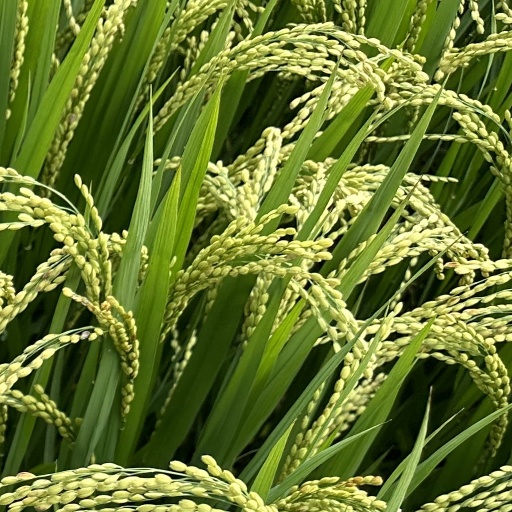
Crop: rice